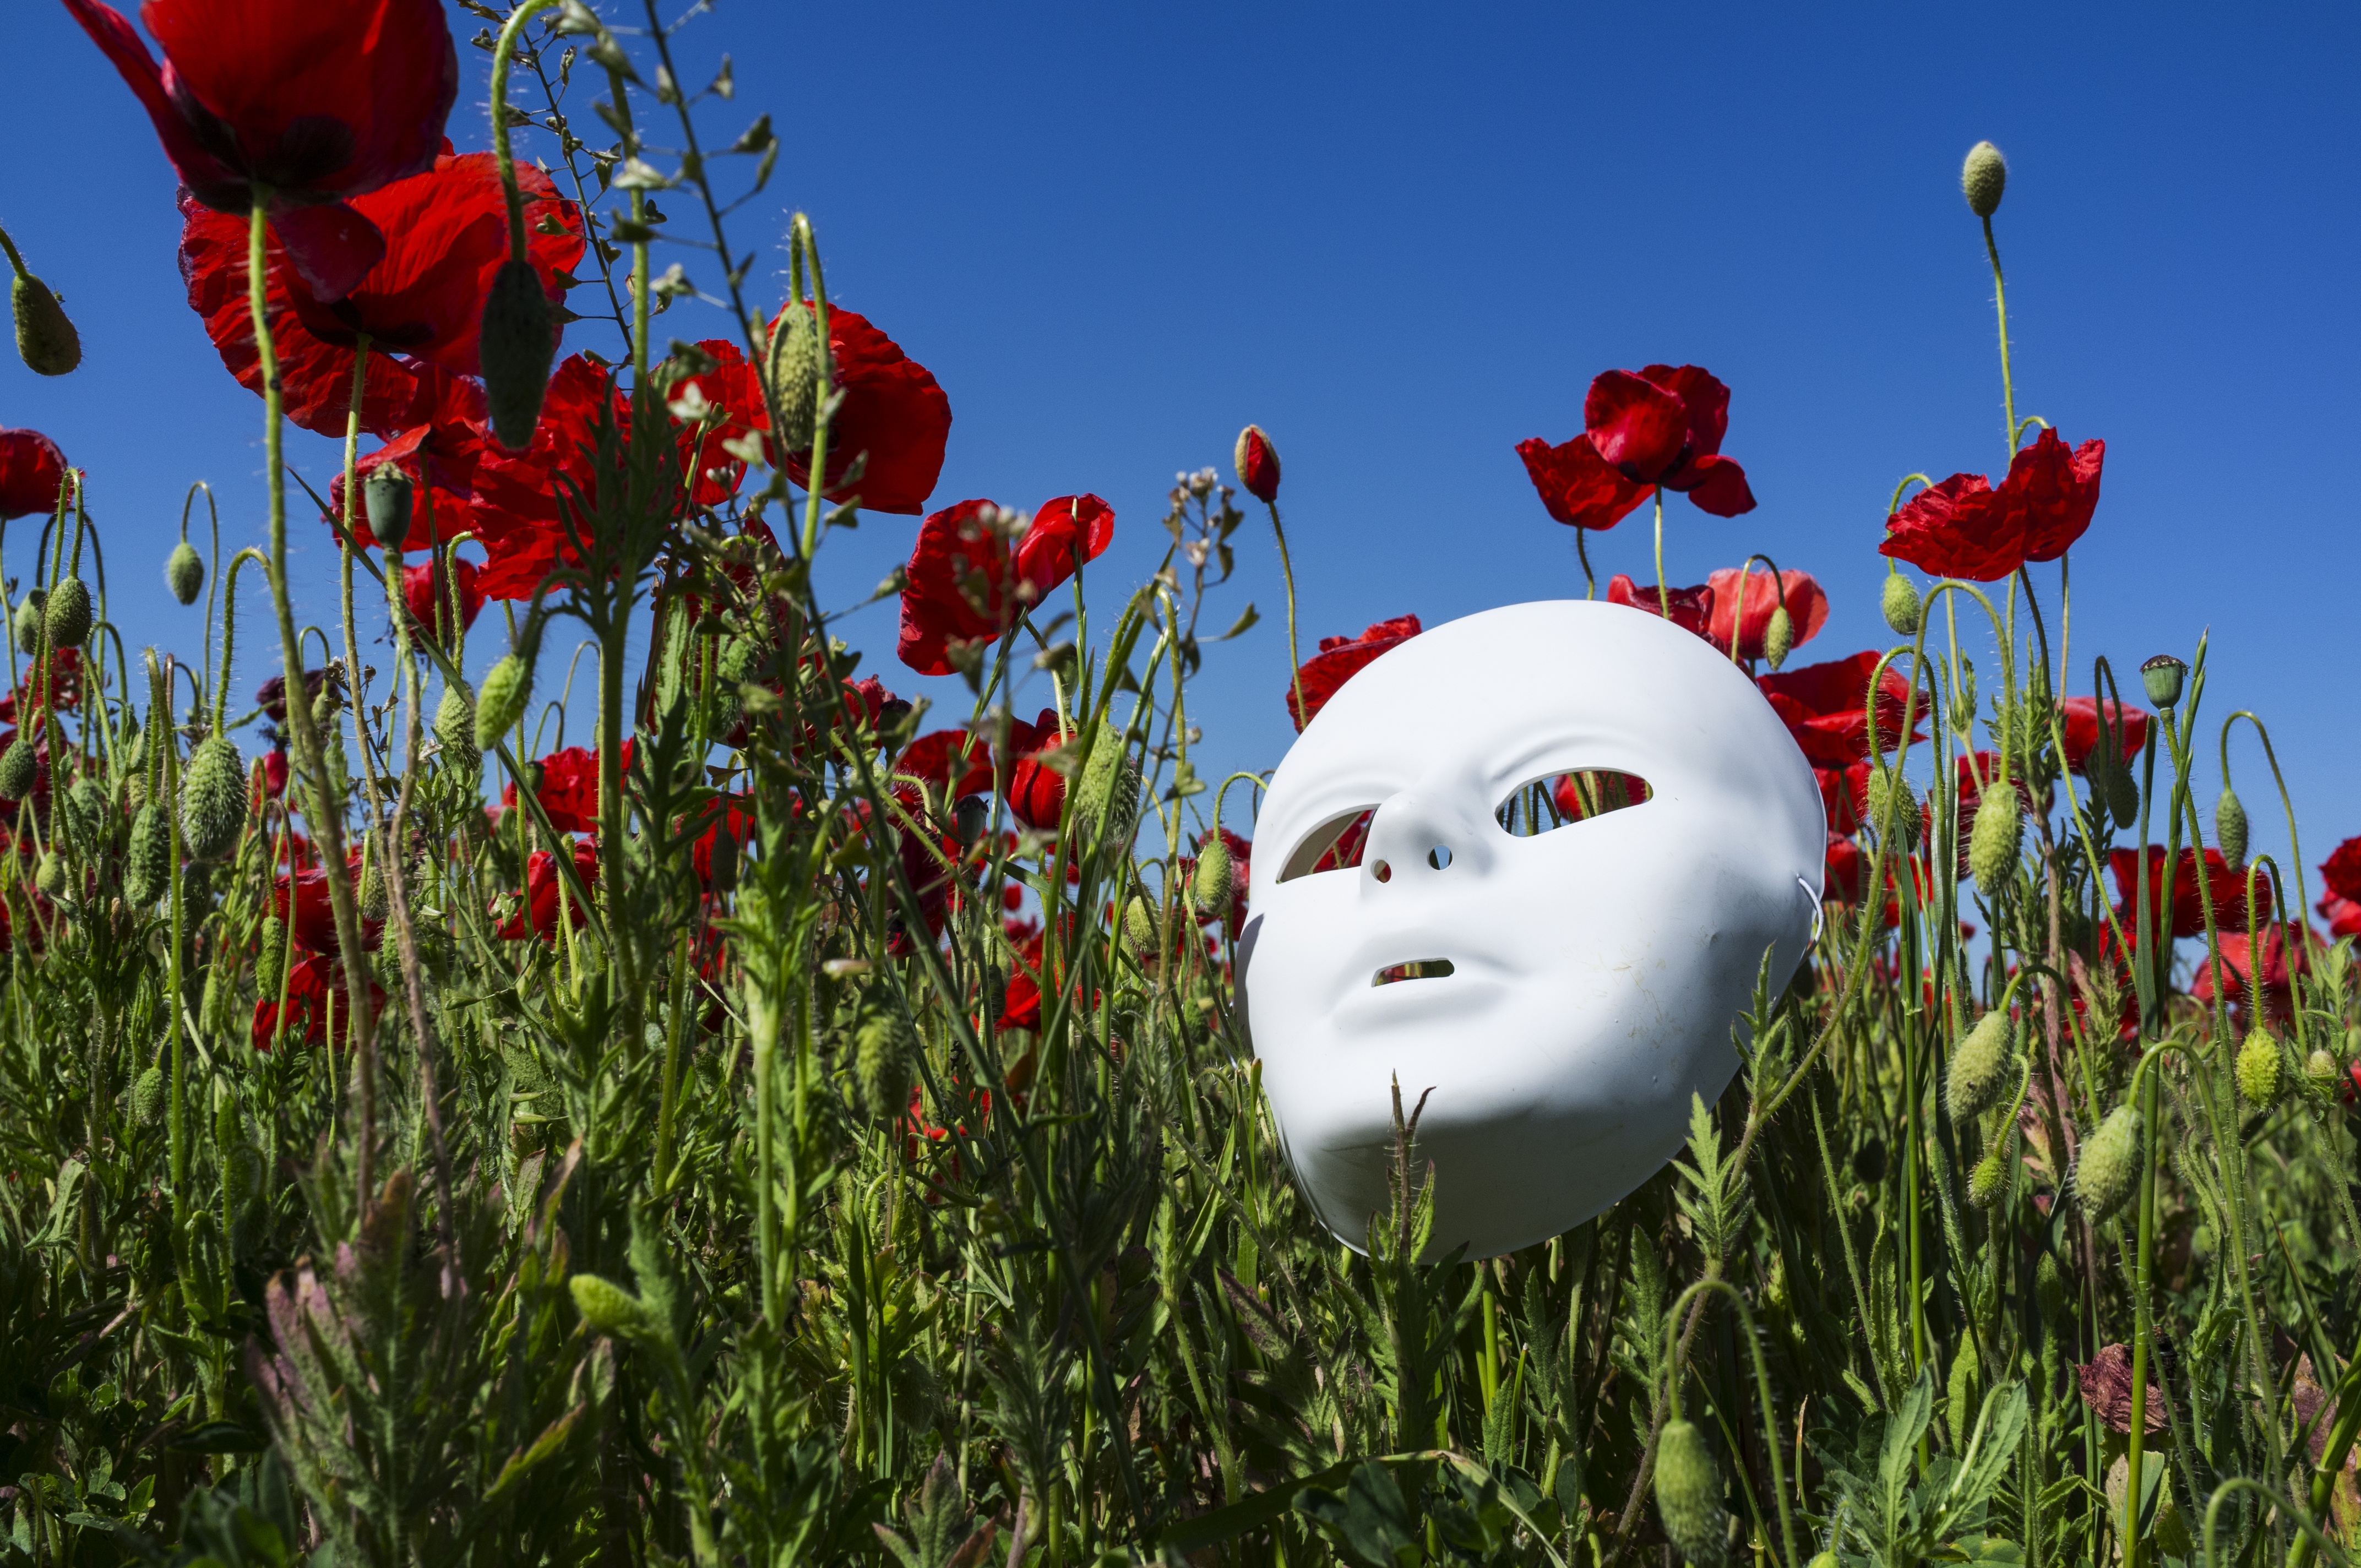
nature, grass, plant, field, meadow, flower, spring, red, colorful, flora, wild flower, plants, wildflower, flower field, poppy flower, mask, colors, poppy, poppies, red flowers, flowering plant, grass family, land plant, poppy family